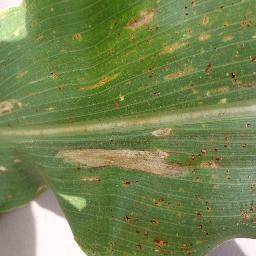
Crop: corn
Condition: (maize)_northern_blight